Devin McCourty

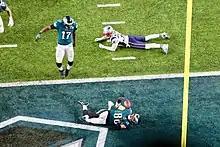
McCourty in Super Bowl LII

McCourty and Patrick Chung remained the starting safety duo with Duron Harmon acting as the third safety to begin the regular season. In Week 5, he collected a season-high 11 solo tackles during a 19–14 victory at the Buccaneers. The following week, he made five combined tackles, a pass deflection, and intercepted a pass by Josh McCown in the Patriots' 24–17 victory at the Jets in Week 6. On December 11, 2017, McCourty collected seven solo tackles and sacked quarterback Jay Cutler during a 27–20 loss at the Dolphins. The sack became his third of his career. McCourty finished the season with a career-high 97 combined tackles (80 solo), five pass deflections, an interception, and a sack in 16 games and 16 starts.